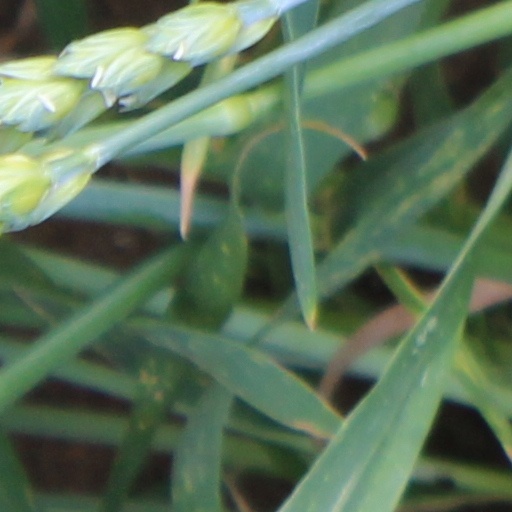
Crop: wheat